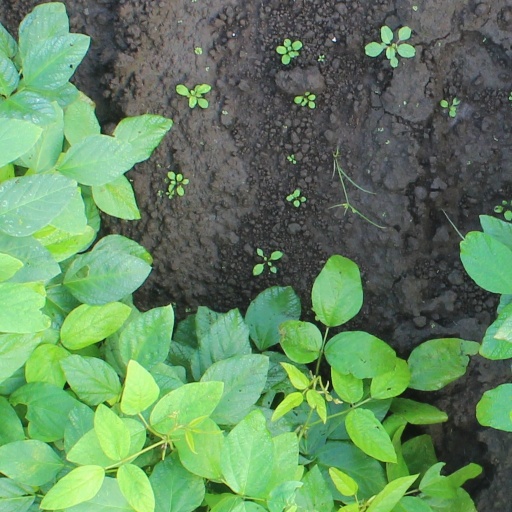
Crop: soybean